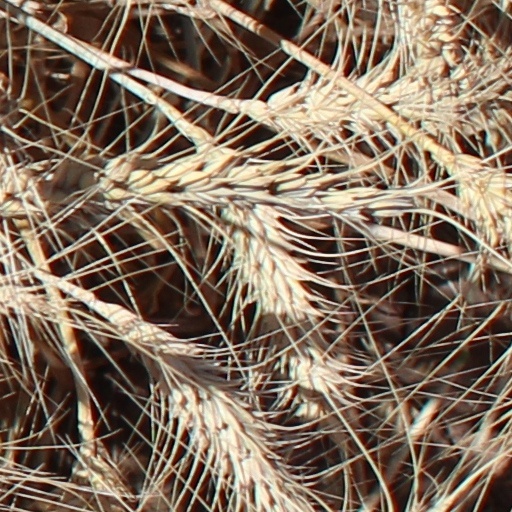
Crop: wheat